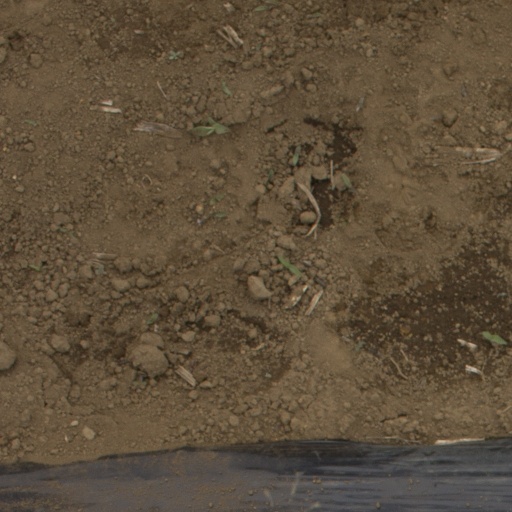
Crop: Jerusalem artichoke